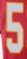
Number: 5